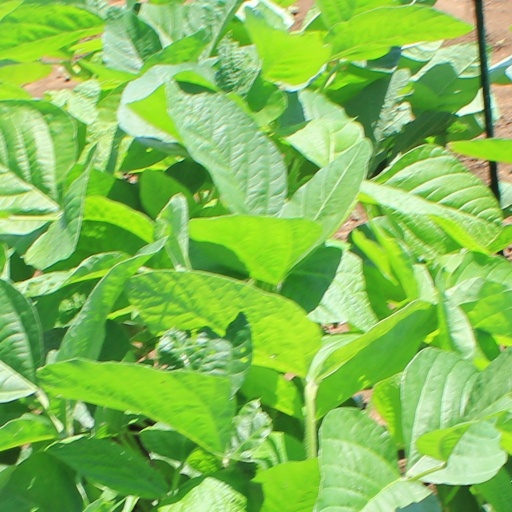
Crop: soybean